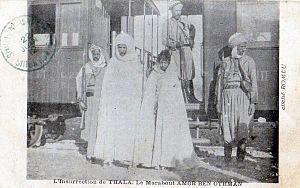
Marabout Amor Ben Othman instigateur de l'Affaire de Thala-Kasserine en 1906, lors de son arrestation
Le protectorat français de Tunisie est institué par le traité du Bardo du 12 mai 1881 au terme d’une rapide conquête militaire. La souveraineté tunisienne est réduite à néant dès 1883, le bey se contentant de signer les décrets et lois préparés par le résident général de France en Tunisie. Si l’administration tunisienne au niveau local reste en place, elle se contente de faire le lien entre la population tunisienne et les nouvelles administrations mises en place sur le modèle de ce qui existe en France. Le budget du gouvernement tunisien est rapidement assaini ce qui permet de lancer de multiples programmes de constructions d’infrastructures qui transforment complètement le pays avant tout au profit des colons, en majorité italiens dont le nombre augmente rapidement. Toute une législation foncière est mise en place permettant l'acquisition ou la confiscation de terres afin de créer des lots de colonisation revendus aux colons français qui s'approprient ainsi les meilleures surfaces cultivables.
L'affaire de Thala-Kasserine est une émeute qui a lieu en 1906 sous le protectorat français de Tunisie. Dirigés par un marabout algérien, les émeutiers assassinent trois civils français dans la région de Kasserine avant d'être mis en déroute à Thala, où ils laissent une dizaine de morts. Trois des révoltés sont par la suite condamnés à mort avant d'être graciés. C'est la première insurrection sérieuse depuis l'instauration du protectorat en 1881.